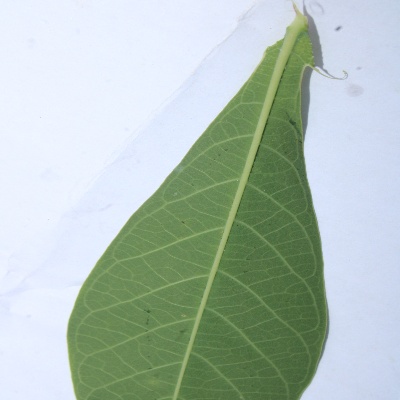
Crop: Cassava
Condition: healthy